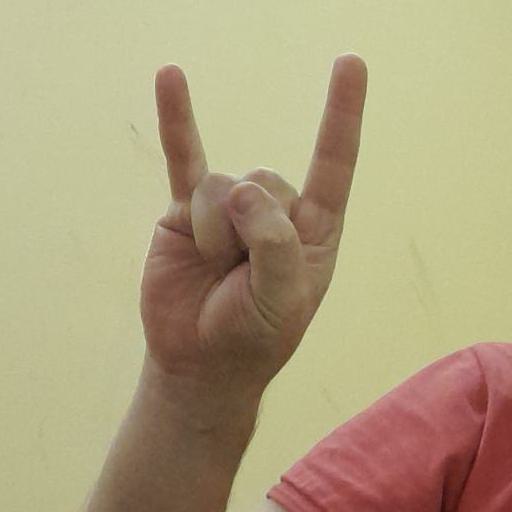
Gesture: rock